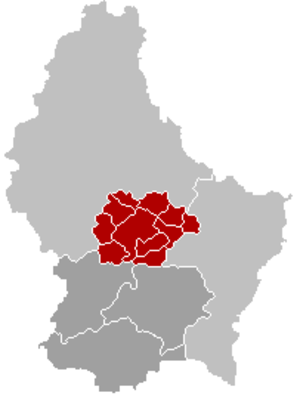
Mersch (kanton)
Kort over Luxembourg hvor kantonen Mersch er markeret
Mersch er en kanton i distriktet Luxembourg i storhertugdømmet Luxembourg. Kantonen ligger midt i landet og har et areal på 223,90 km². I 2005 havde kantonen 24.229 indbyggere og det administrative center ligger i byen Mersch.